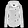
Label: Coat